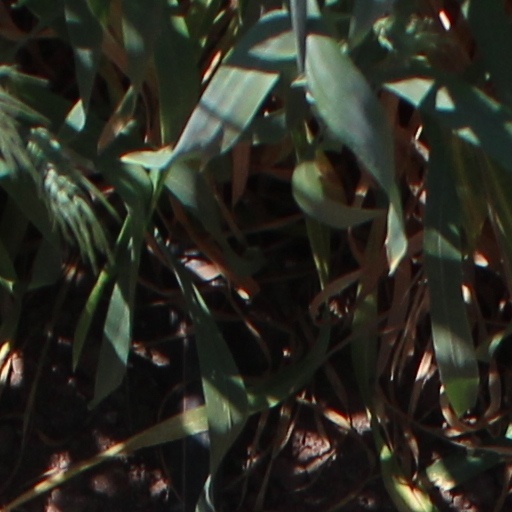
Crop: wheat